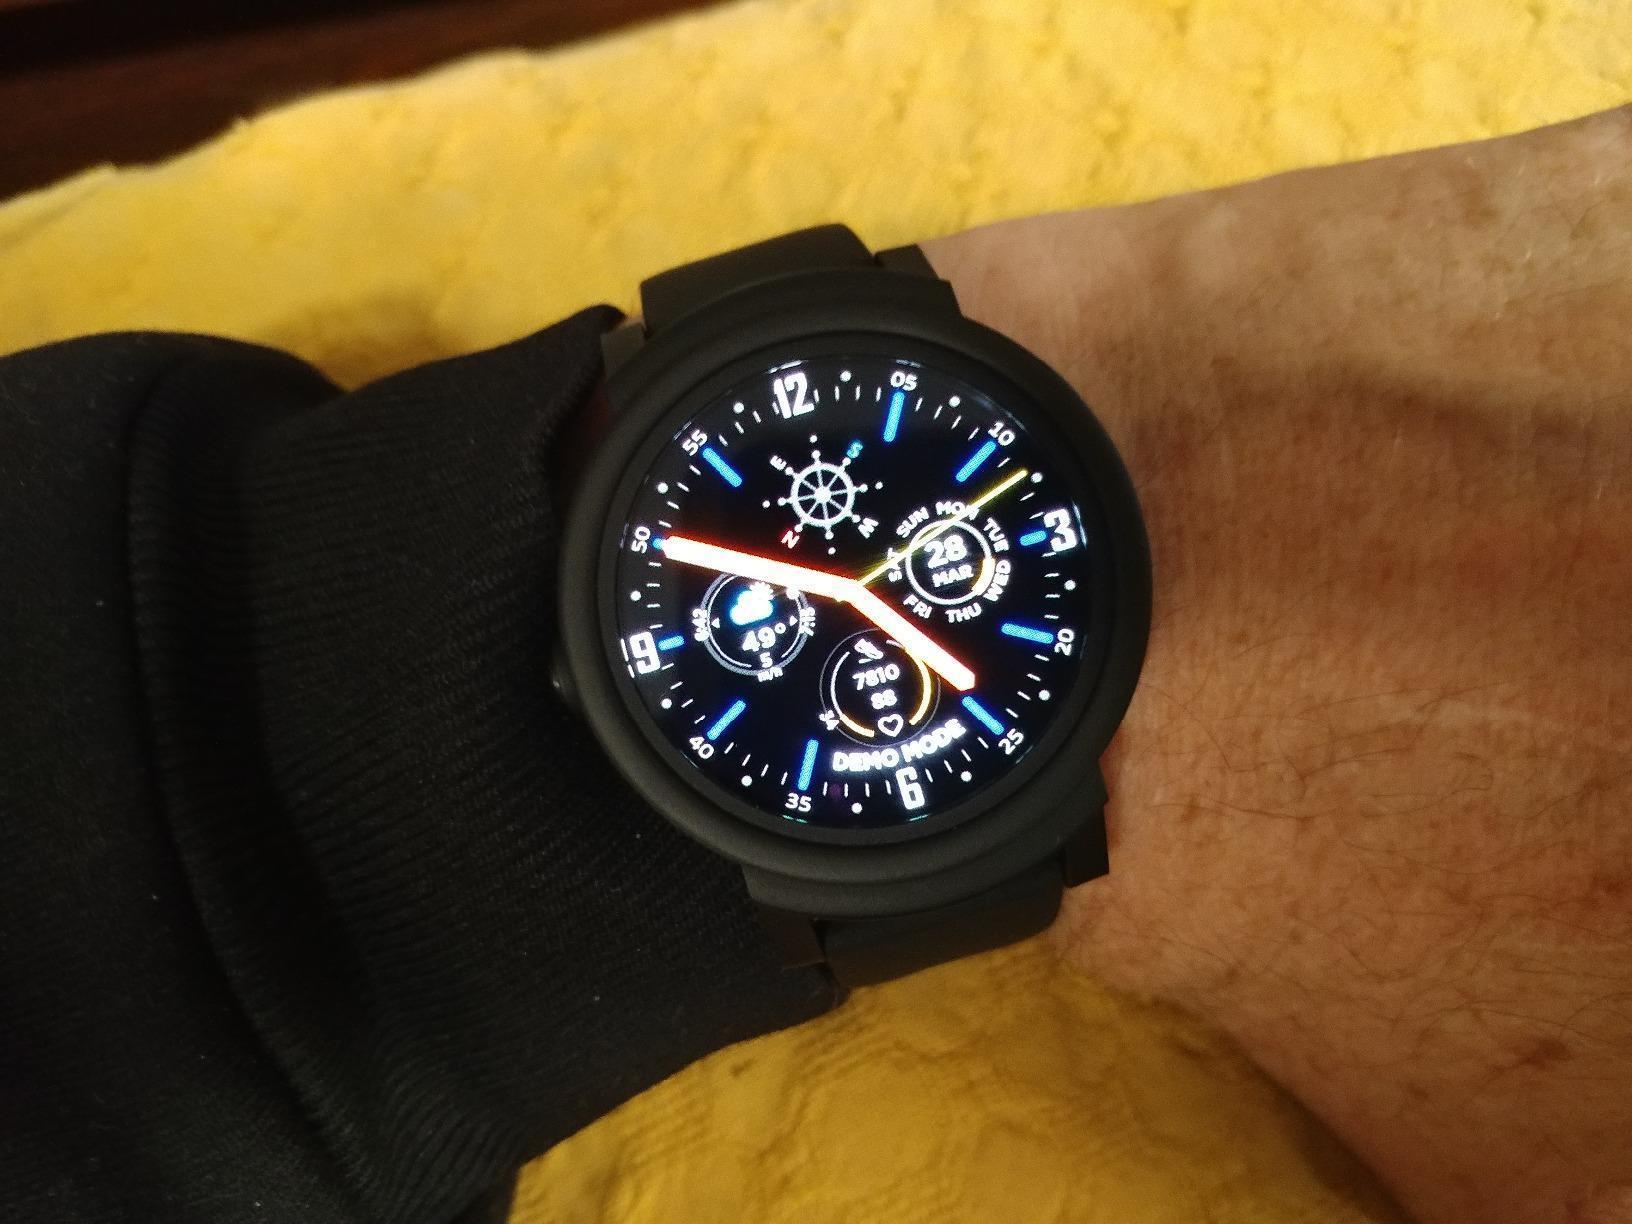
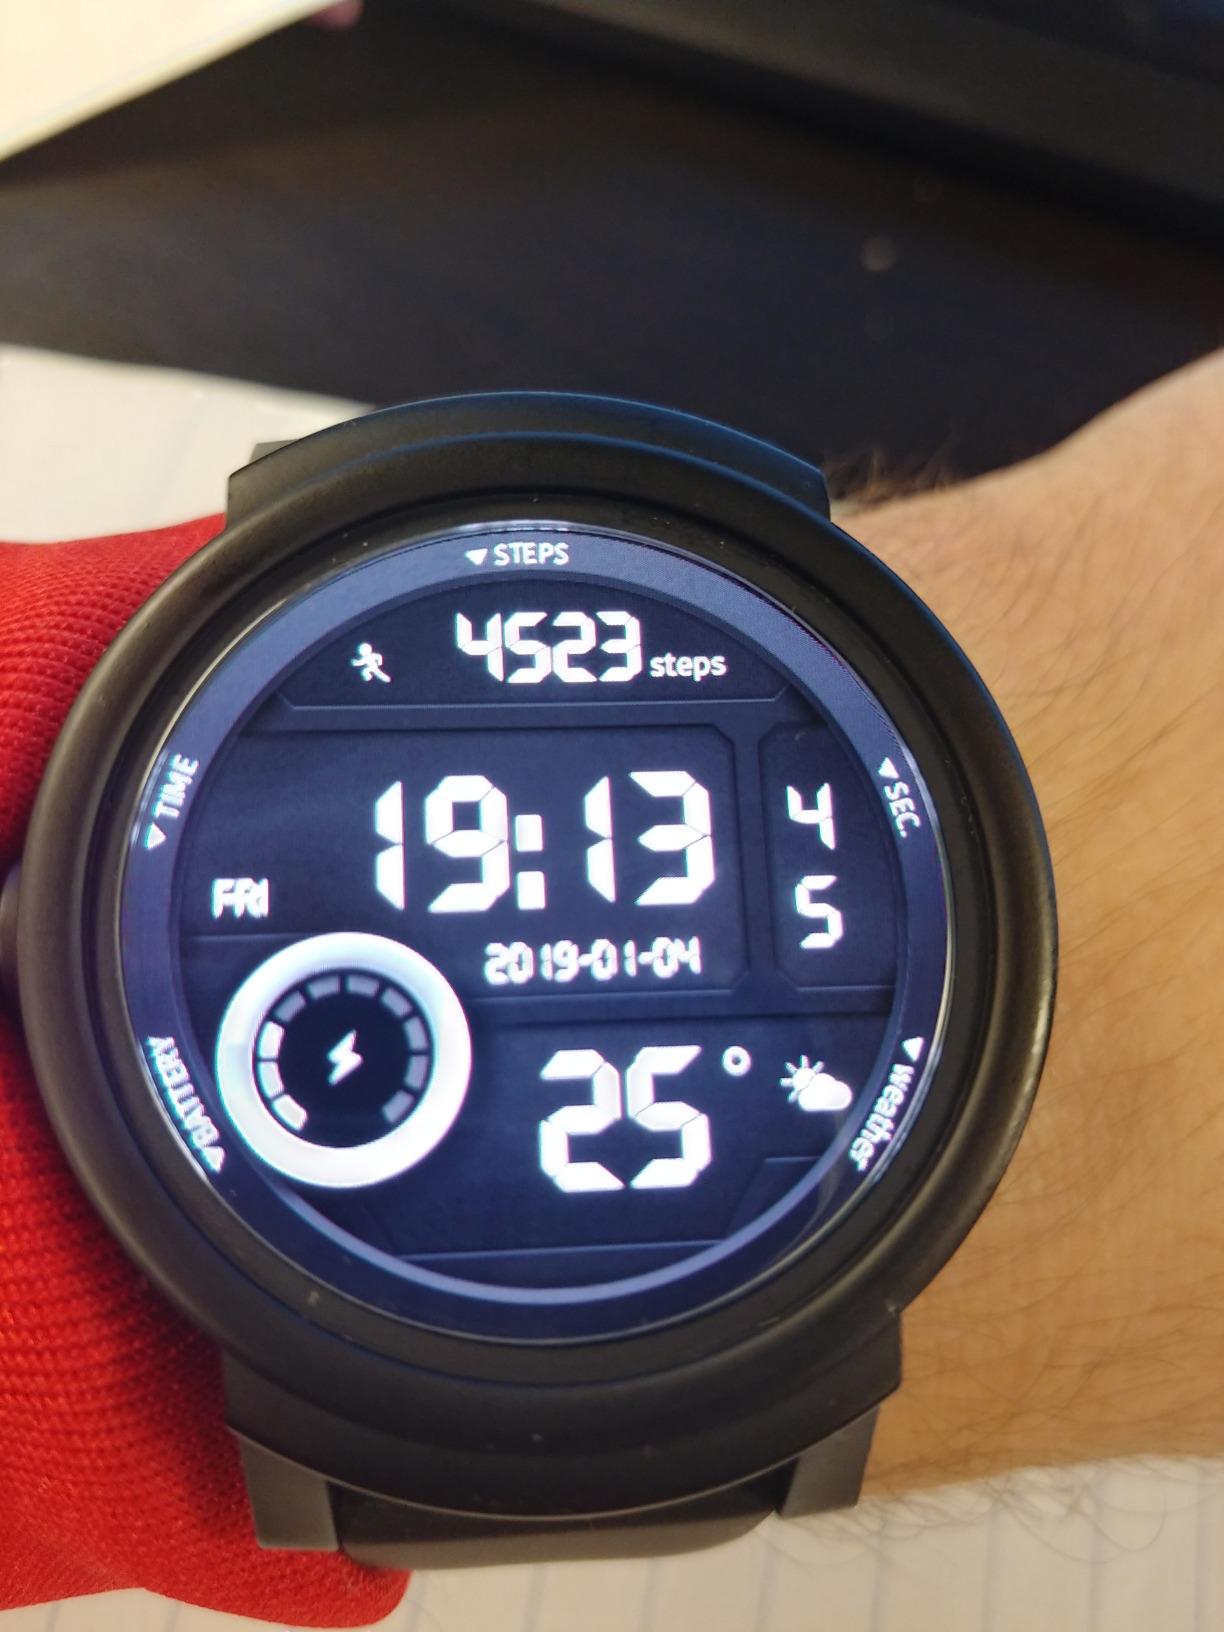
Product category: smartwatch
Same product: yes